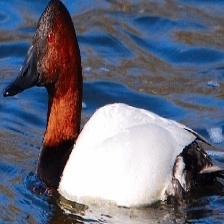
Species: CANVASBACK
Scientific name: AYTHYA VALISINERIA
ImageNet parent category: drake